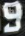
Number: 9